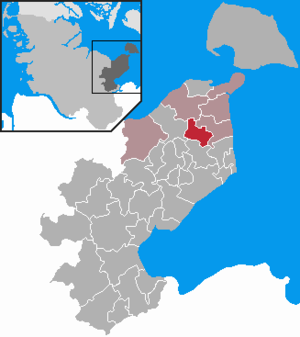
Göhl (Holsten)
Kort
Göhl er en by og kommune i det nordlige Tyskland, beliggende i Amt Oldenburg-Land under Kreis Østholsten. Kreis Østholsten ligger i den østlige del af delstaten Slesvig-Holsten.